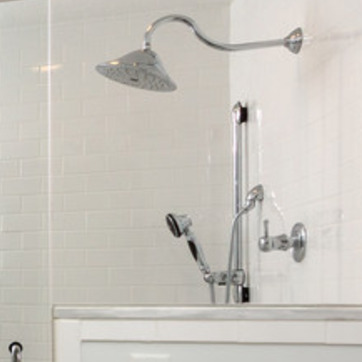
Material: mirror